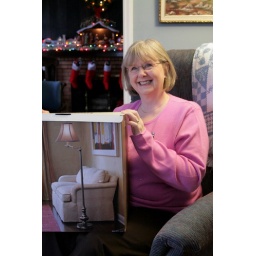
Bonnie got a new lamp for the living room. I like the wall in the den that's visible in the background.